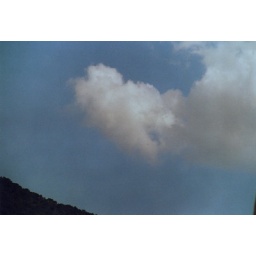
3 * PhotoStories created in clouds *  Amadeus Mozart flies towards open sky * Concert hours 8th